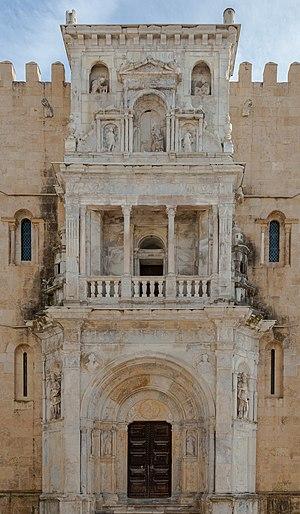
La Cathédrale Velha de Coimbra est un édifice religieux catholique de style roman, de la ville de Coimbra, au Portugal. Construite comme 'cathédrale' au XIIe siècle et jouant un rôle historique important durant plusieurs siècles, l'église perdit ce statut lorsque le siège épiscopal fut transféré dans l'ancienne église des Jésuites, à la fin du XVIIIe siècle.